Post-Newtonian expansion

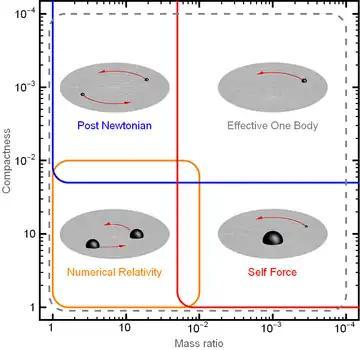
Diagram of the parameter space of compact binaries with the various approximation schemes and their regions of validity.

In general relativity, post-Newtonian expansions (PN expansions) are used for finding an approximate solution of Einstein field equations for the metric tensor. The approximations are expanded in small parameters that express orders of deviations from Newton's law of universal gravitation. This allows approximations to Einstein's equations to be made in the case of weak fields. Higher-order terms can be added to increase accuracy, but for strong fields sometimes it is preferable to solve the complete equations numerically. This method is a common mark of effective field theories. In the limit, when the small parameters are equal to 0, the post-Newtonian expansion reduces to Newton's law of gravity.